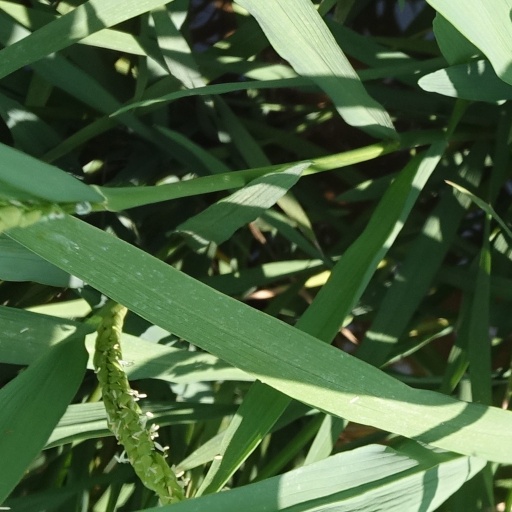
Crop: rice